Christopher Eccleston

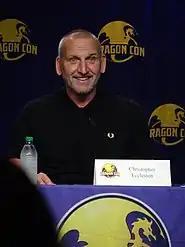
Eccleston in 2021

In 2013, Eccleston portrayed the villainous Malekith in "", the sequel to "Thor" and the eighth instalment in the Marvel Cinematic Universe. In 2018 he compared working on the film to having a "gun in your mouth". Later that year, he played John Aspinall in "Lucan", a mini-series about the disappearance of Lord Lucan. From 2014 to 2017, Eccleston starred as Reverend Matt Jamison on the HBO drama series "The Leftovers" and earned consistent acclaim for his performance across all three seasons. In 2015, Eccleston starred in the television series "Fortitude" as a scientist based in Arctic Norway alongside Stanley Tucci and Michael Gambon before he and Marsha Thomason played a married couple who own a guest house in the Lake District in the series "Safe House". Later in 2015, Eccleston starred as